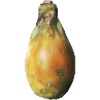
Label: cactus_fruit